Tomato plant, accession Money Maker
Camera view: vertical (180 deg); turntable rotation: 240 degrees
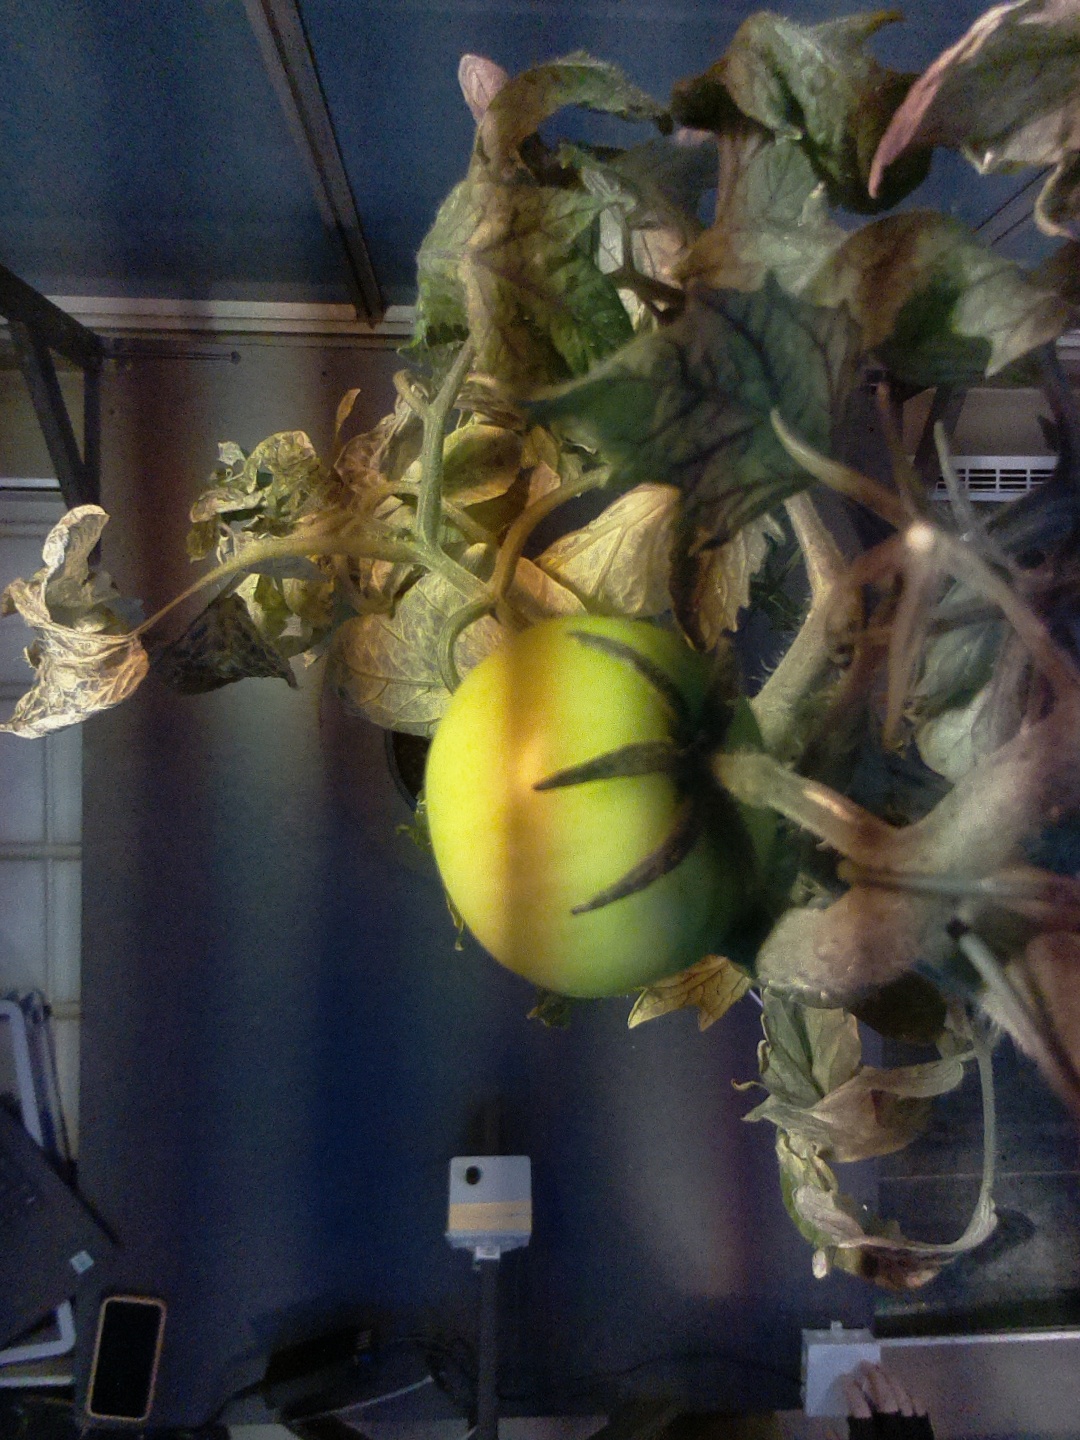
BBCH growth stage 80: fruits start showing typical ripe color (orange -> red)